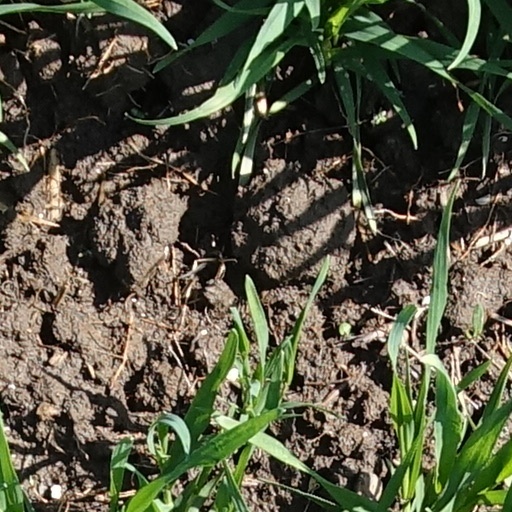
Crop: wheat